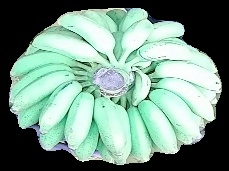
Variety: elakki-bale
Grade: grade1